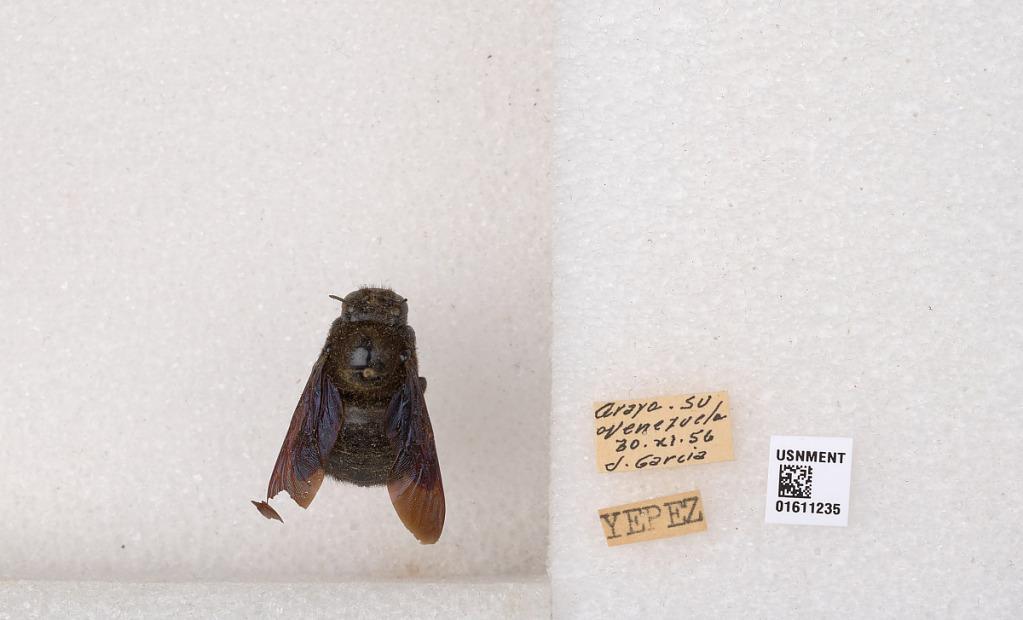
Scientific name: Xylocopa
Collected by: J. Garcia
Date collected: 1956-11-30
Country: Venezuela
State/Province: Sucre
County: Cruz Salmeron Acosta
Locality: Araya